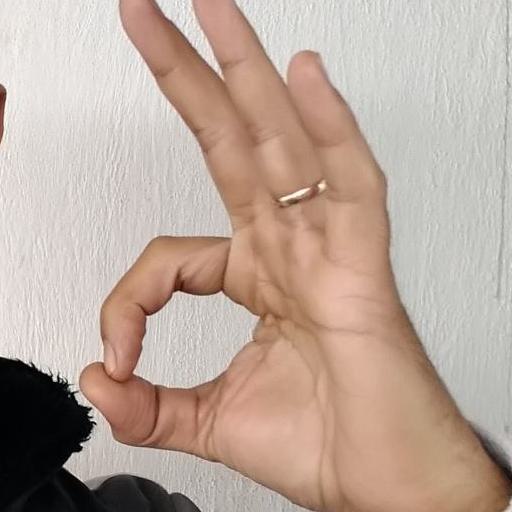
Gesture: ok